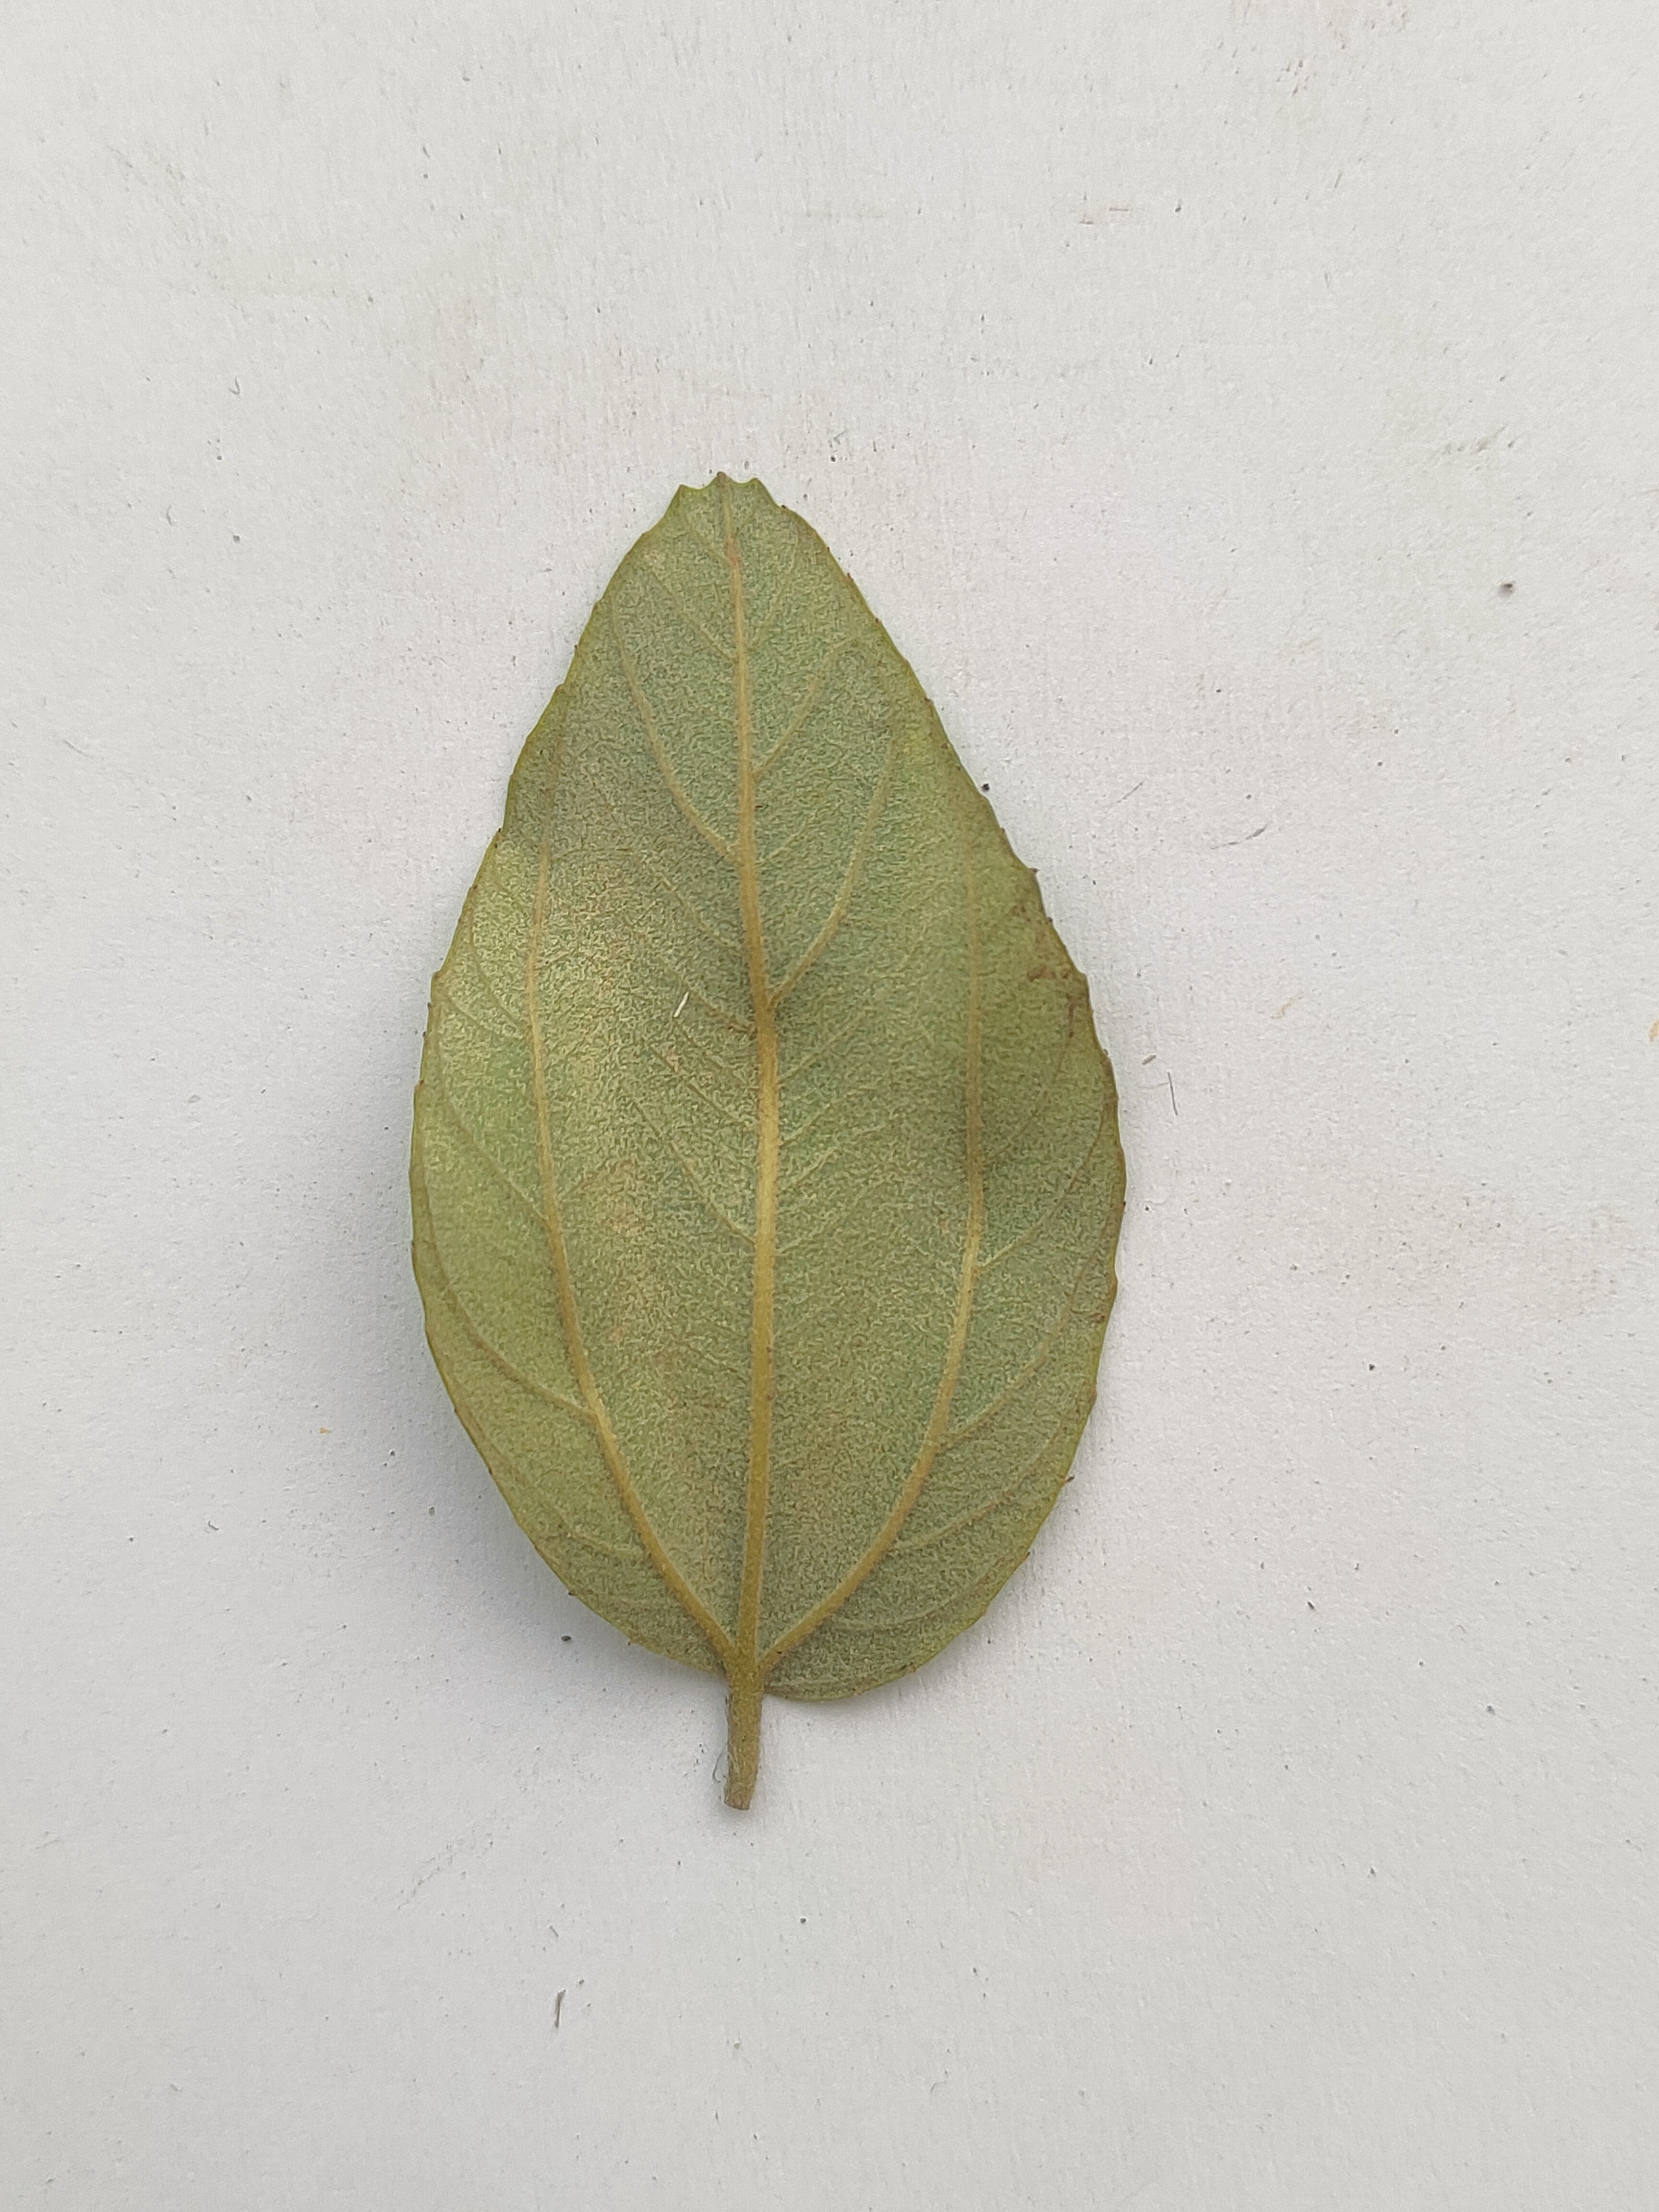
Leaf variety: Plum